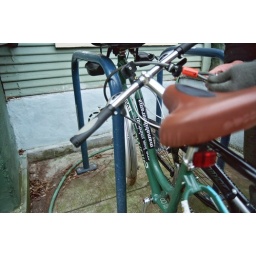
we parked our bikes in this cute space at the couples counselor's office...